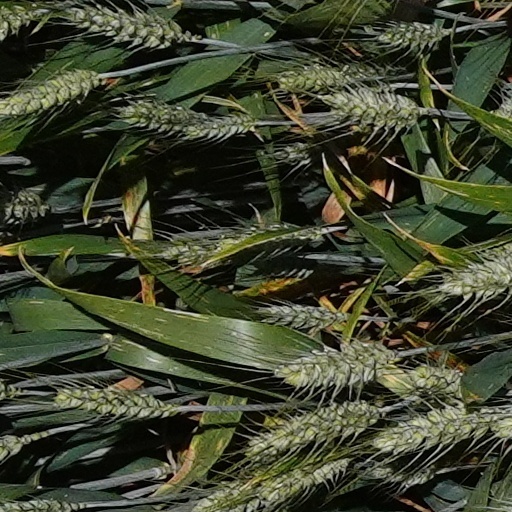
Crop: wheat